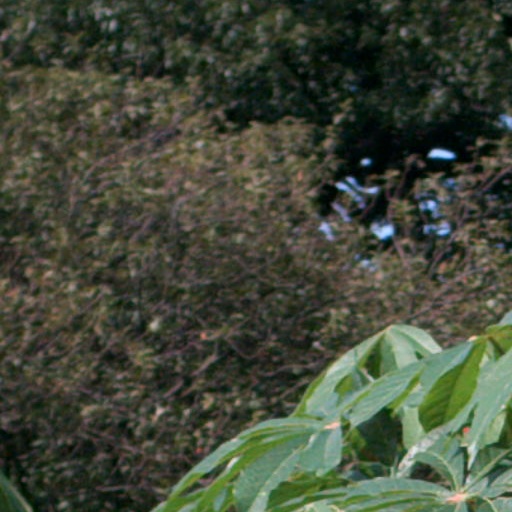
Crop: cassava